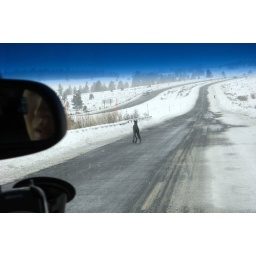
there was a poor dog in the road who was dazed and disoriented :(